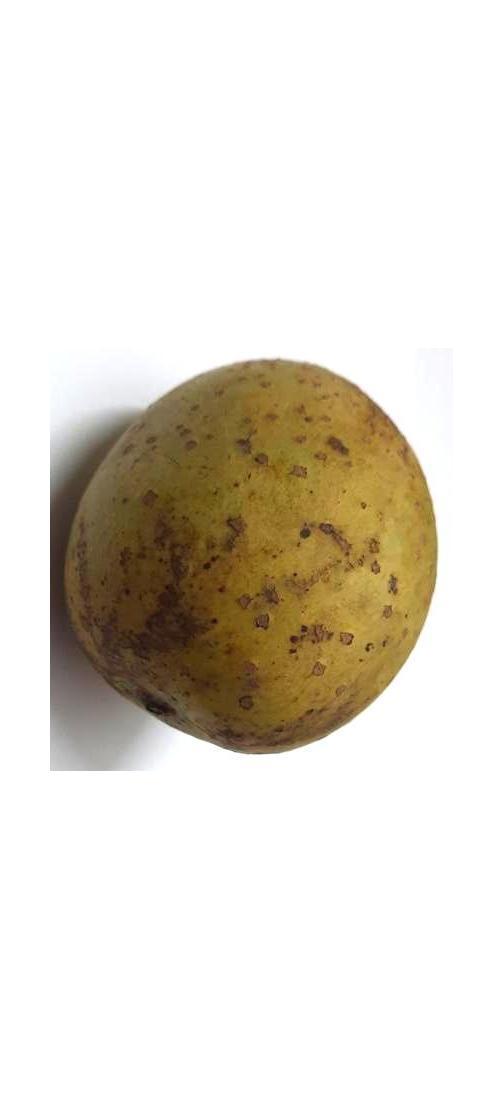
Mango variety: Gourmoti